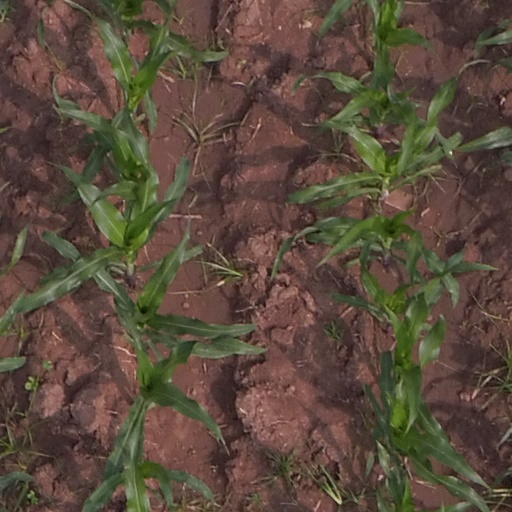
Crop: maize; corn